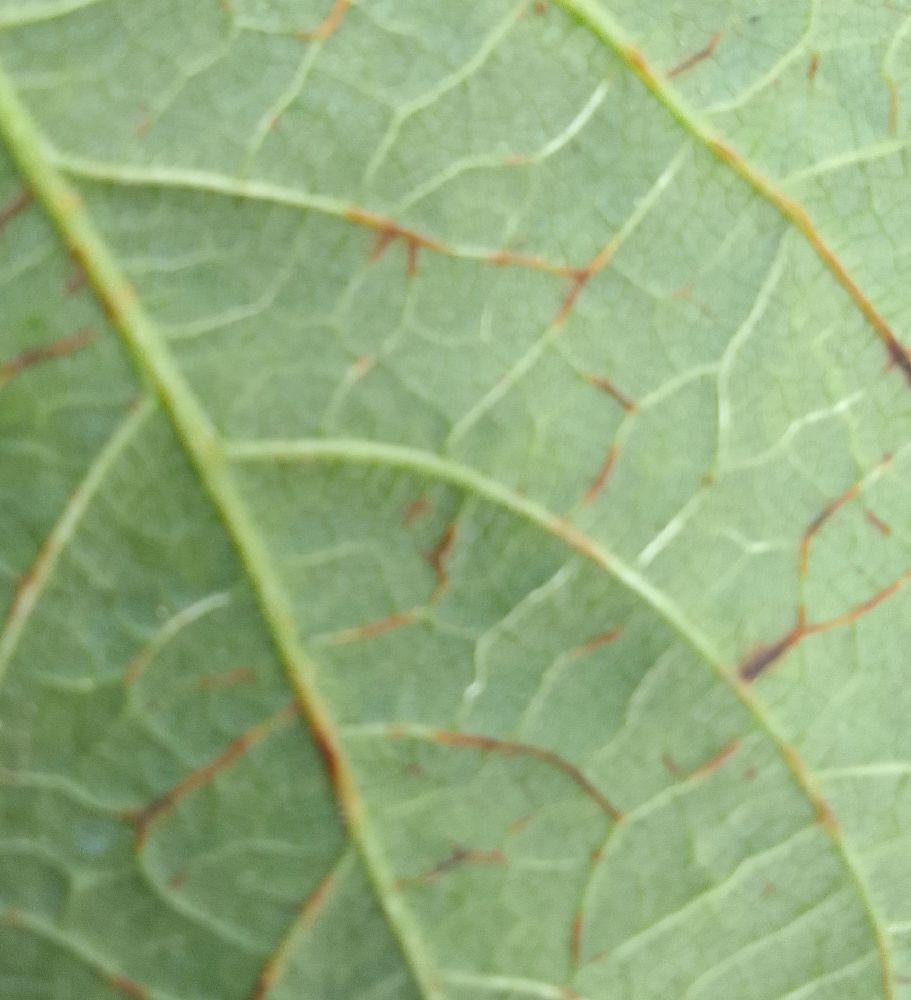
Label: anthracnose